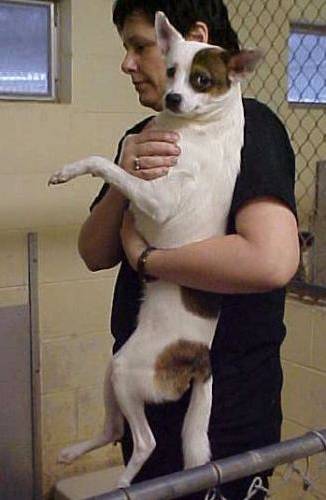
Label: dog